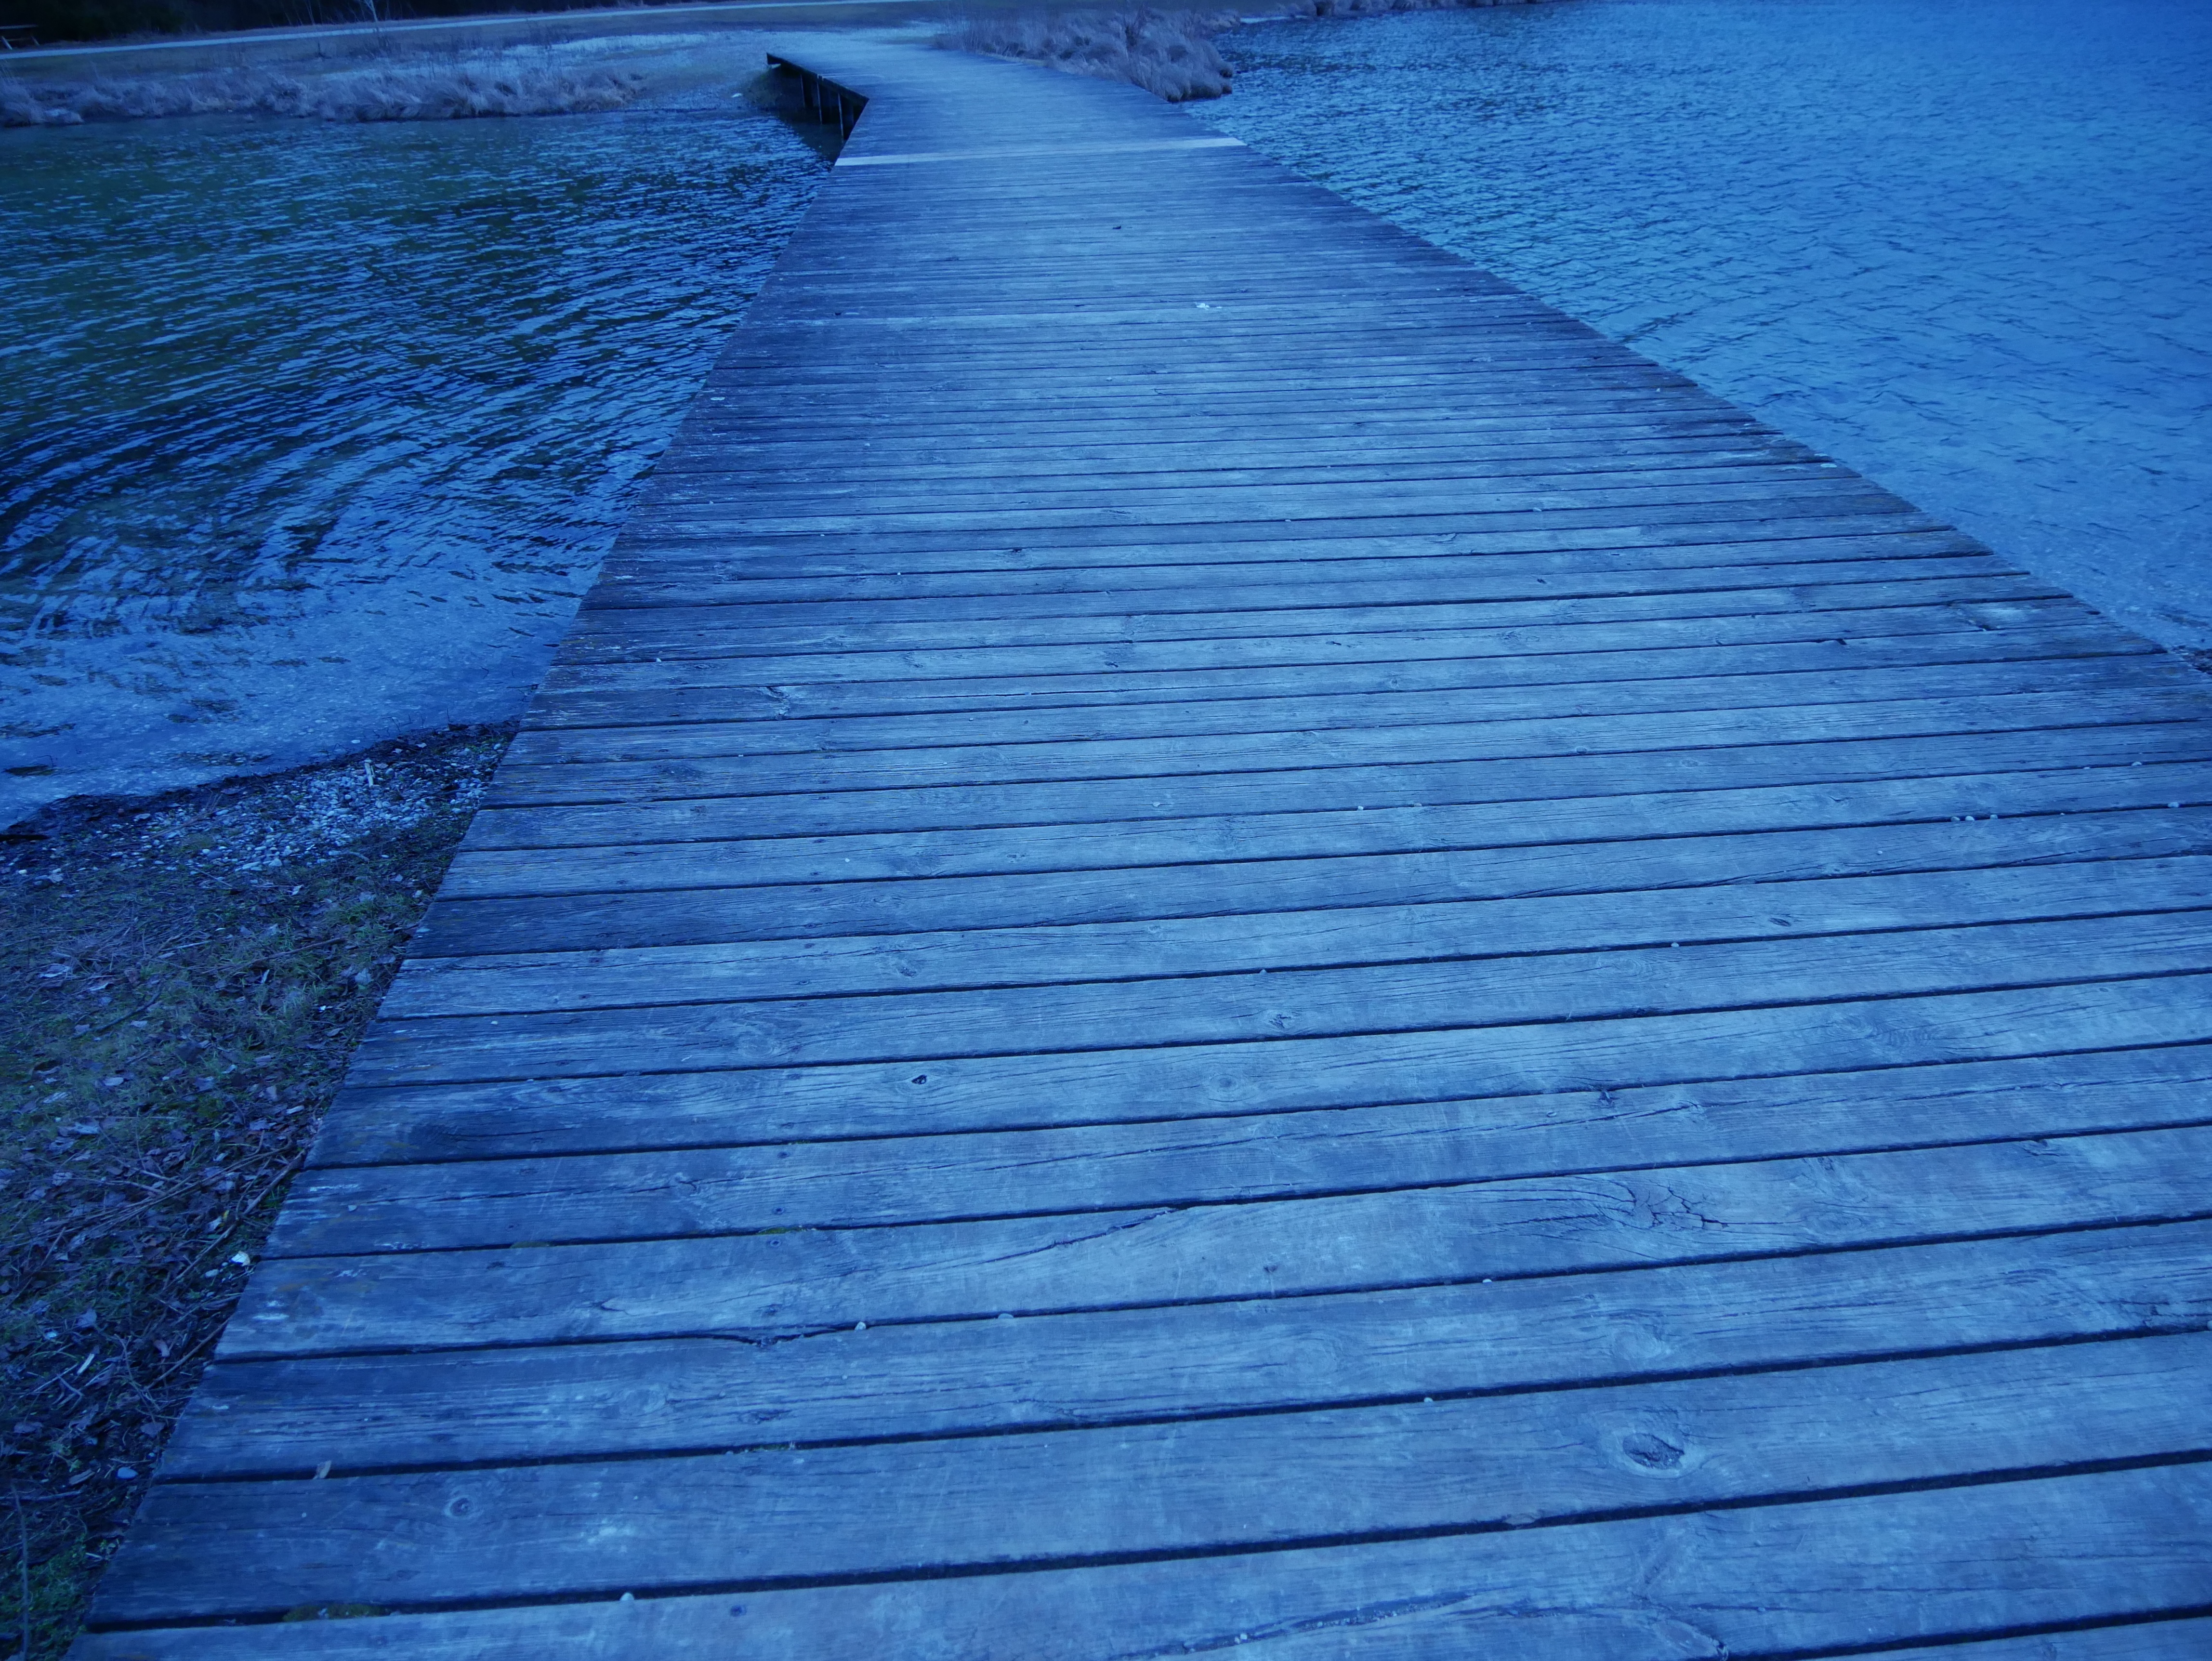
wood, sunlight, floor, roof, wall, asphalt, walkway, line, reflection, swimming pool, blue, flooring, road surface, outdoor structure